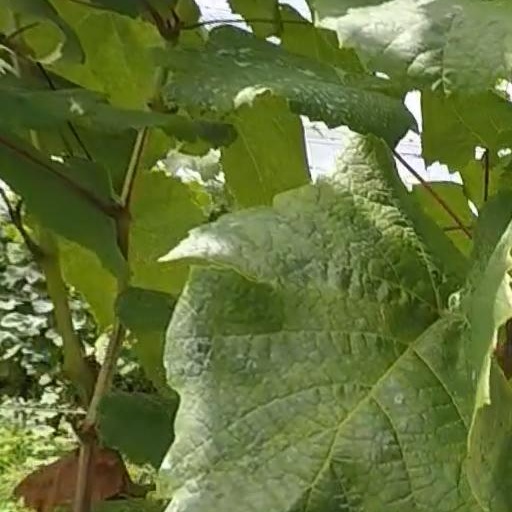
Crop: grape